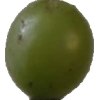
Label: grape